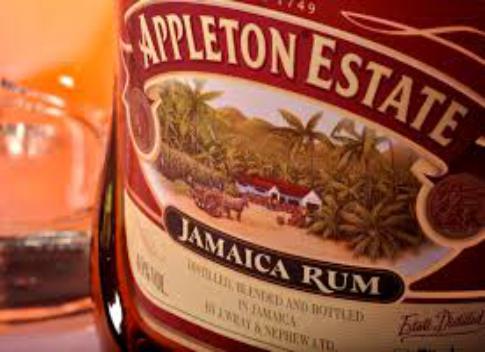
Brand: Appleton Estate
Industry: Food